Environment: lab
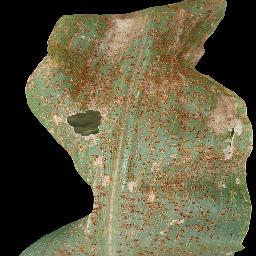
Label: common_rust